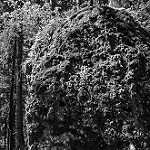
Label: B & W